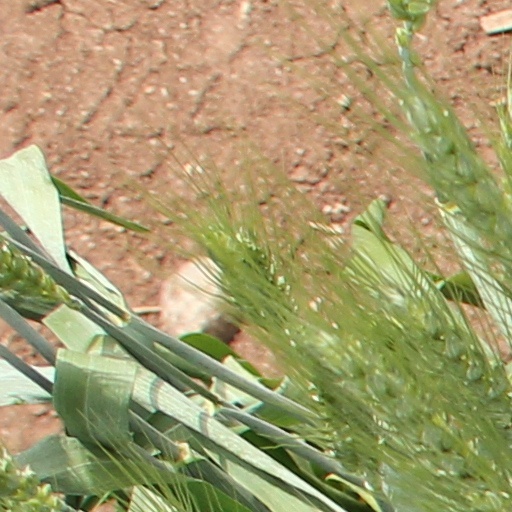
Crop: wheat